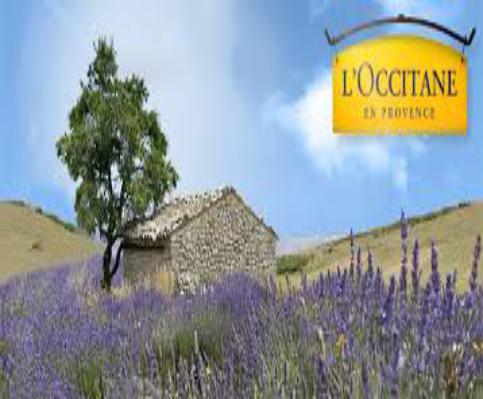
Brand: L'Occitane en Provence
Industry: Necessities